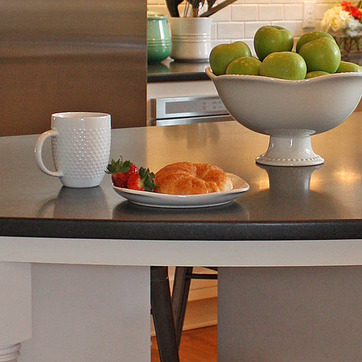
Material: food